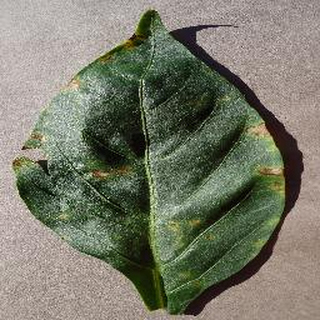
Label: bell_pepper_bacterial_spot